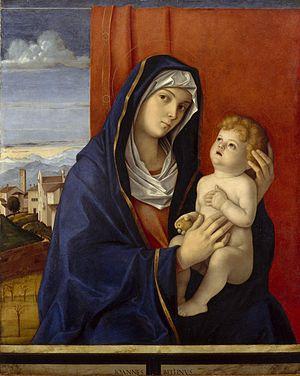
Le cinabre est un pigment de teinte rouge vermillon obtenu par broyage et lévigation de l’espèce minérale de sulfure de mercure(II).